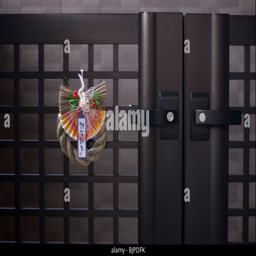
decorations hung on the front door of a condominium